Anna Grzesiak

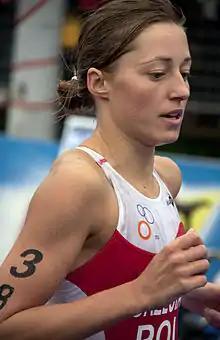
Anna Grzesiak placing 17th at the World Championships in Budapest, 2010.

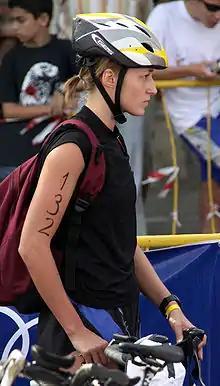
Anna Grzesiak checking in at Alanya, 2009.

Anna Grzesiak (born 30 January 1987), is a Polish professional elite triathlete from Kalisz.